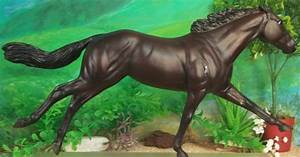
Label: cavallo